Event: Nepal Earthquake
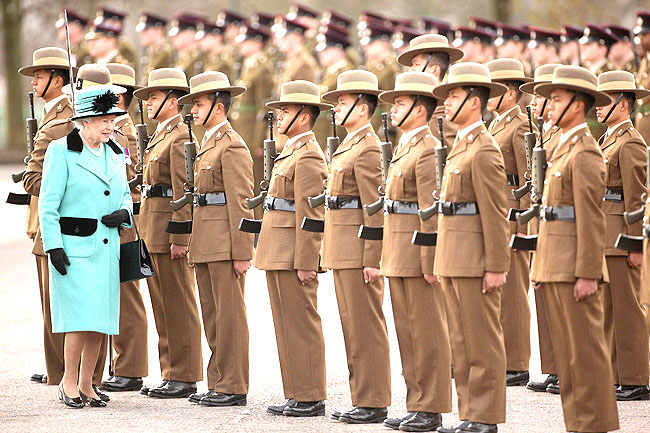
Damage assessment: no_damage